Politics of Cuba

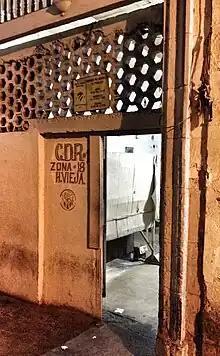
A CDR in Old Havana on Paseo de Martí facing Parque Central

The Committees for the Defense of the Revolution is a network of neighborhood organizations across Cuba of which most Cubans are members. The organizations are designed to put medical, educational or other campaigns into national effect, and to report "counter-revolutionary" activity. It is the duty of the CDR officials to know the political activities of each person in their respective blocks.